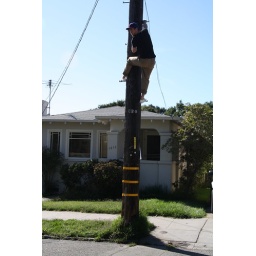
colin climbing a telephone pole in berkeley